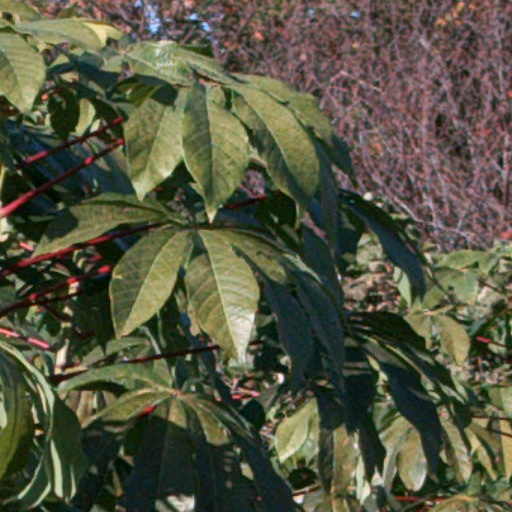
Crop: cassava